Superplasticizer

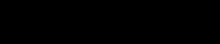
Phosphonic acid-terminated polyethers are effective superplasticizers.

Traditional plasticizers are lignosulfonates as their sodium salts. "Super"plasticizers are synthetic polymers. Compounds used as superplasticizers include (1) sulfonated naphthalene formaldehyde condensate, sulfonated melamine formaldehyde condensate, acetone formaldehyde condensate and (2) polycarboxylates ethers. Cross-linked melamine- or naphthalene-sulfonates, referred to as PMS (polymelamine sulfonate) and PNS (polynaphthalene sulfonate), respectively, are illustrative. They are prepared by cross-linking of the sulfonated monomers using formaldehyde or by sulfonating the corresponding crosslinked polymer.